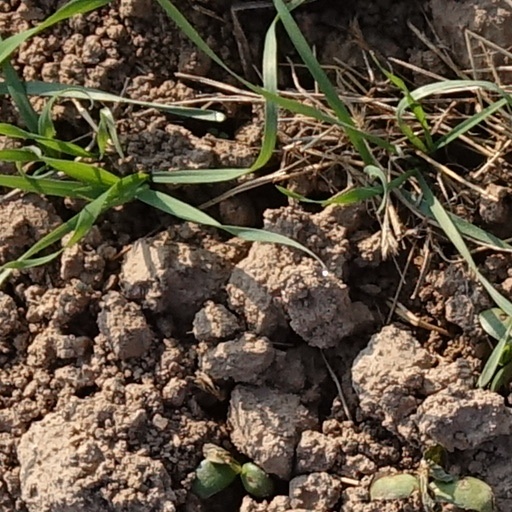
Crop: wheat